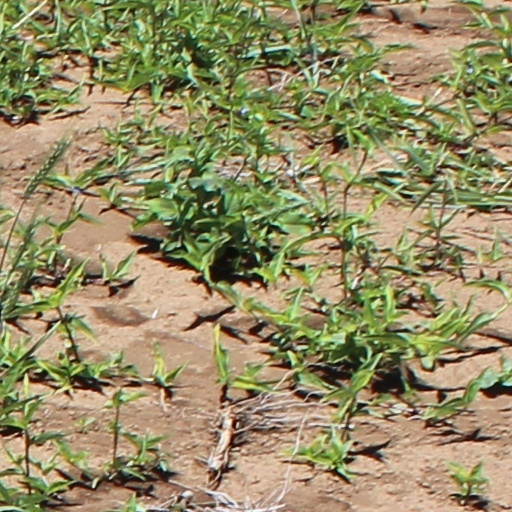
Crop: wheat